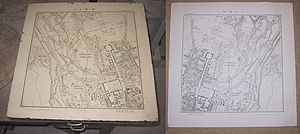
Litografi / Grundlæggende metode
Litografisk sten og kort trykt deraf i München.
Litografi er en grafisk teknik, hvor trykpladen udgøres af en særlig kalkstenstype i plansleben og forarbejdet form. Det er desuden betegnelsen for selve det grafiske blad eller billedet.